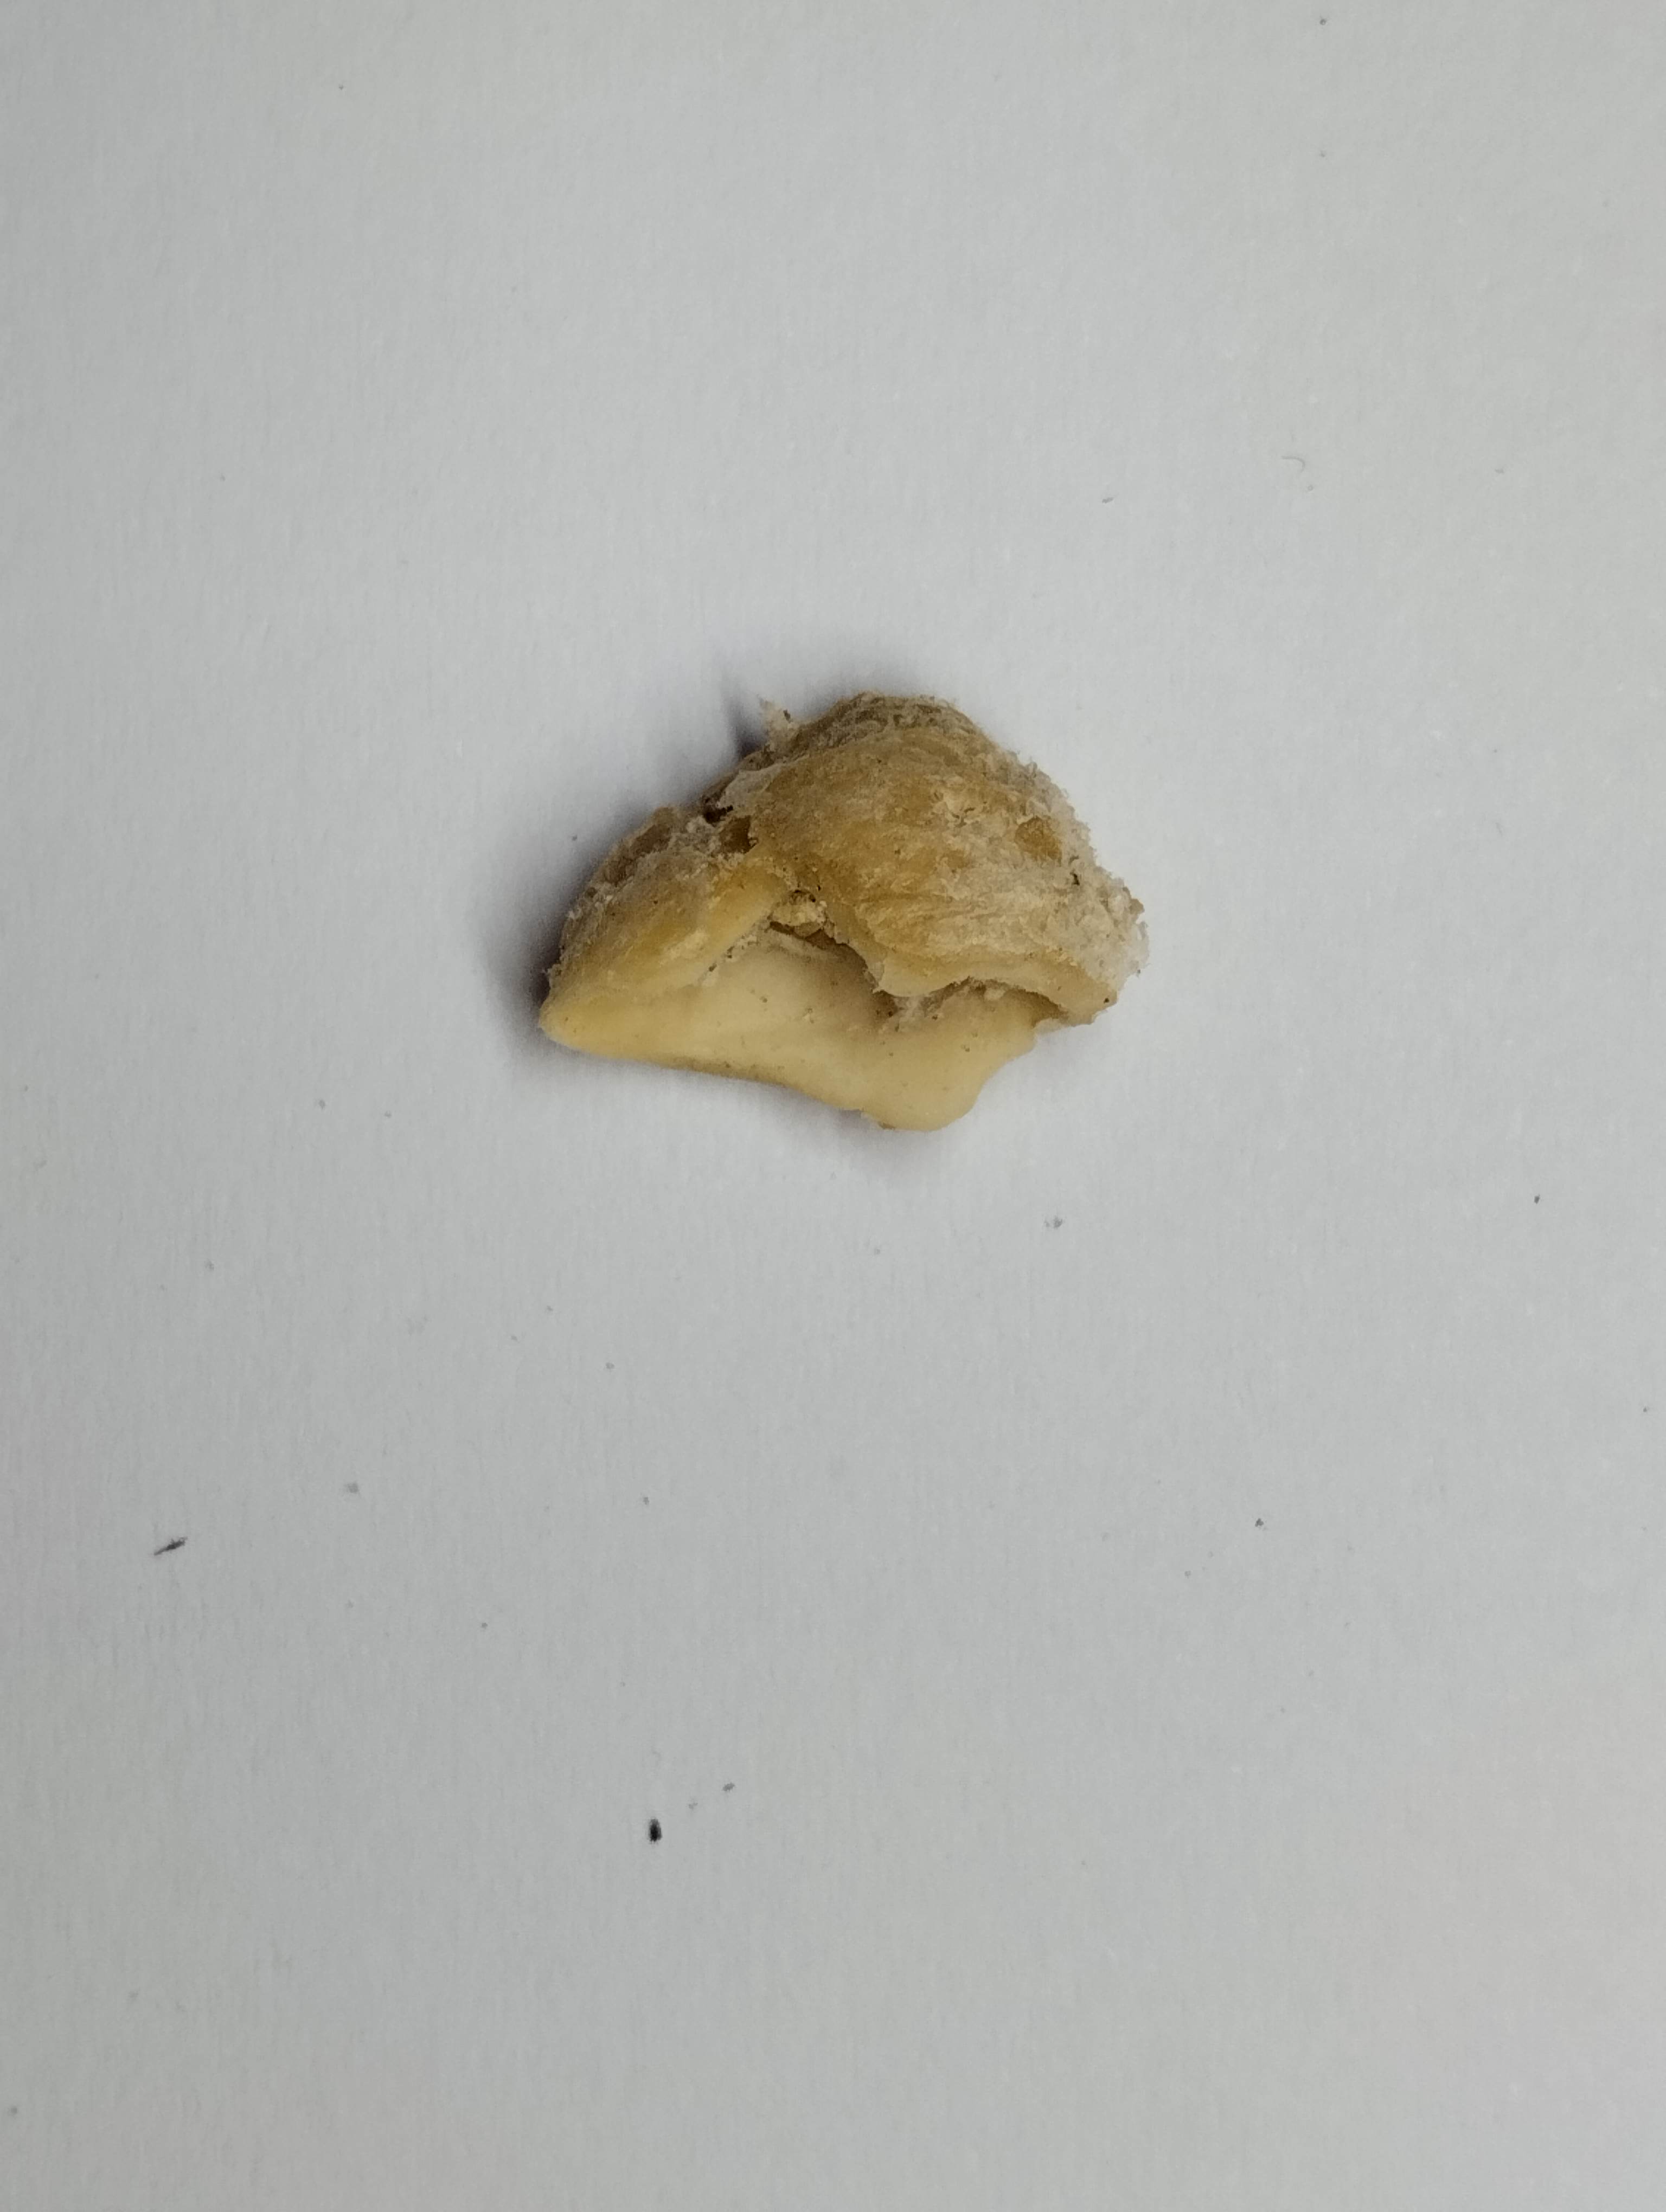
Label: rusak (damaged seed)